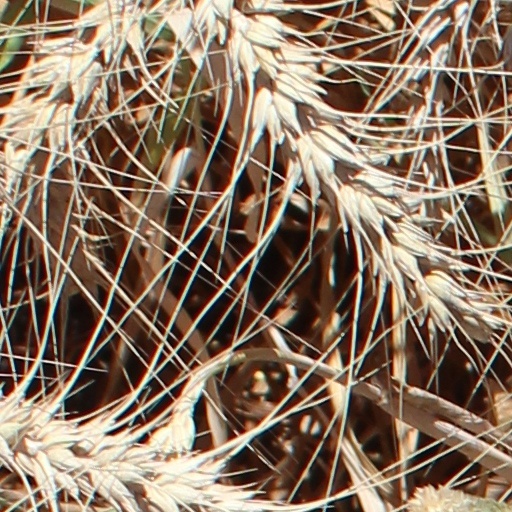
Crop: wheat